Retrograde (2004 film)

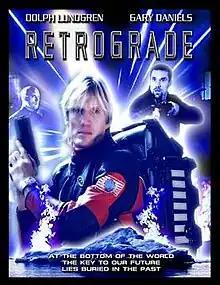
Official DVD cover

Retrograde is a 2004 American science fiction action film directed by Christopher Kulikowski and starring Dolph Lundgren. The film was released theatrically in South Korea on 14 January 2005. It was shot in Italy and Luxembourg.